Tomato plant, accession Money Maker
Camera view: bottom (45 deg); turntable rotation: 270 degrees
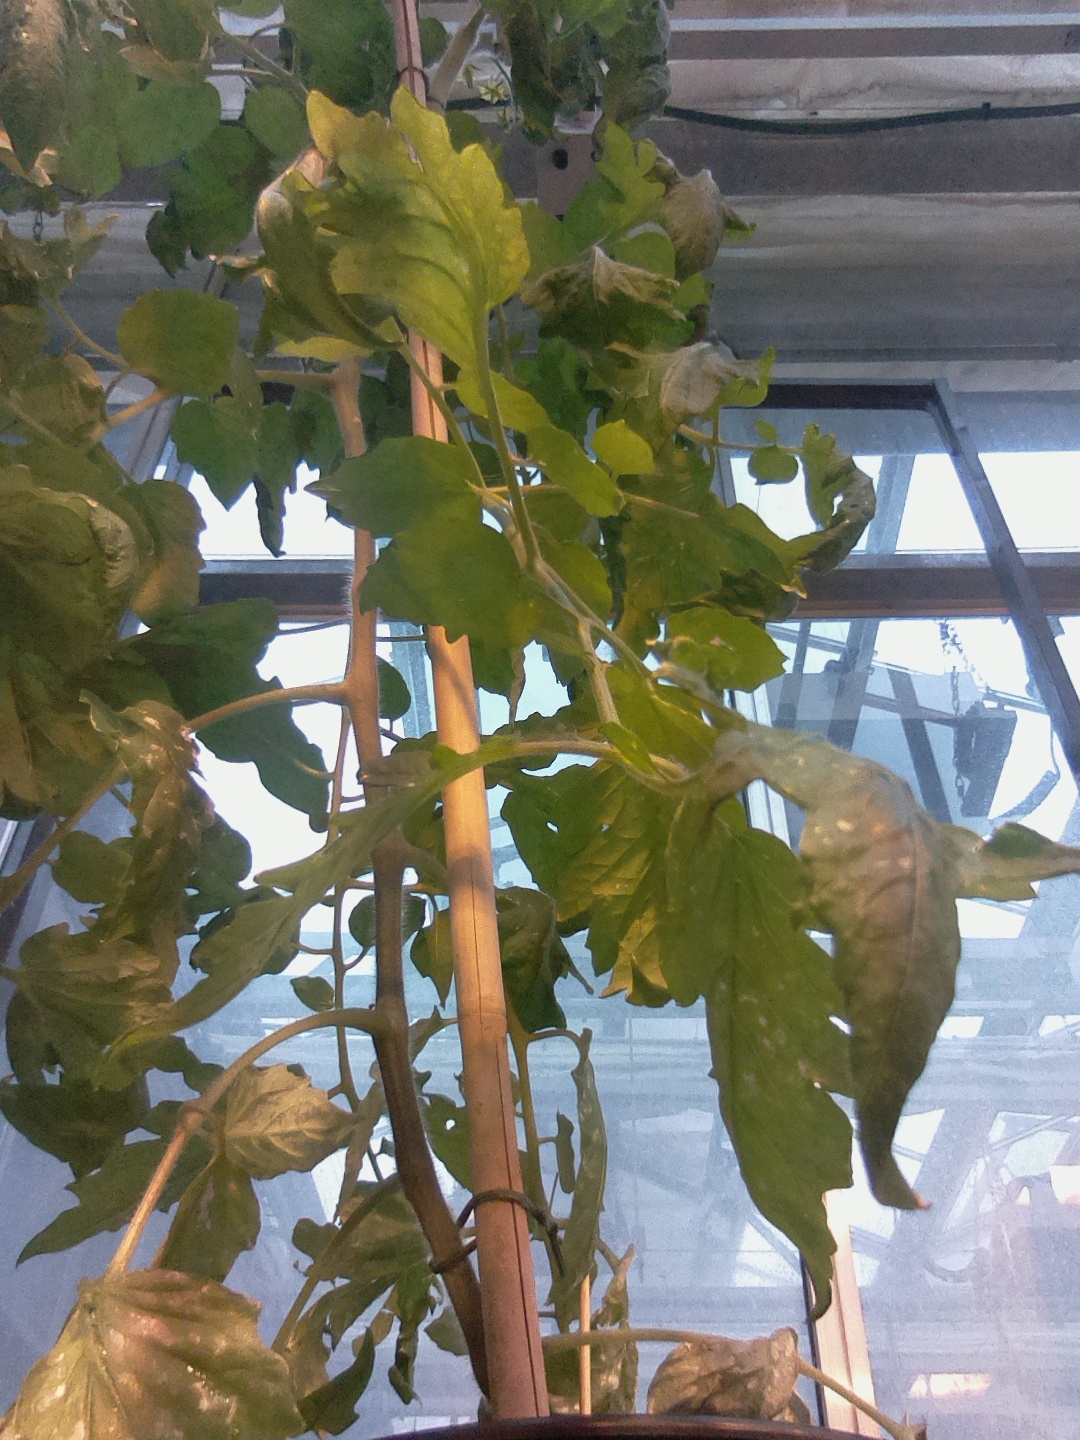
BBCH growth stage 70: Fruits at the main stem or branches visibles